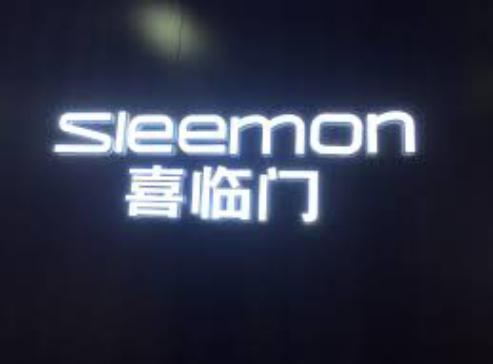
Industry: Necessities